Ninemile Canyon (Utah)

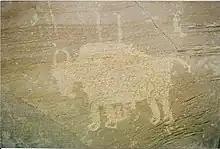
The prints under this bison's hooves indicate Ute origin, November 2007.

There are at least an estimated 1,000 rock art sites in the canyon, with more than 10,000 individual images. The true figures may be ten times as high, but there is no question that rock art is more concentrated here than anywhere else in North America. Much is in the form of pecked petroglyphs, and there are many painted pictographs as well. Researchers have also identified hundreds of pit-houses, rock shelters, and granaries, although only a limited amount of excavation has been carried out. Many of these structures are located high above the canyon floor on cliff ledges, pinnacles, and mesas. They were built by the Fremont, whose presence in Ninemile Canyon has been dated at AD 950–1250. Indeed, Ninemile Canyon was one of the locations most heavily occupied by the Fremont. In contrast to the purely hunter-gatherer cultures that surrounded them, the Fremont practiced agriculture, growing corn and squash along the canyon bottom. Compared to other Fremont areas, relatively little pottery is found in Nine Mile, suggesting that beans, which must be boiled for hours to become edible, were not an important part of the local diet. The Fremont left irrigation ditches and earthen lodges on the canyon floor that could be seen as late as the 1930s, but are no longer visible after generations of modern cultivation.